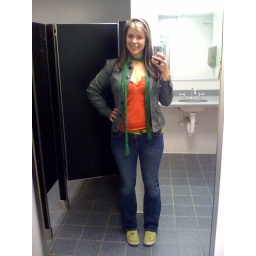
Stoked at the full length mirror in the bathroom at my new office!